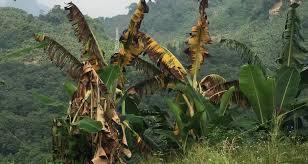
Hii ni mandhari ya asili hasa mimea inayoonekana kama migomba au mimea mingine mikubwa yenye majani mabana. Baadhi ya mimea inaonekana kuwa na majani yaliyokauka au yenye rangi ya kahawia ikionyesha uwezekano wa kukauka au kufa. Nyuma ya mimea hii kuna mlima iliyofunikwa na mzito minene ikionyesha mazingira ya kitropiki au kitropiki ndogo.